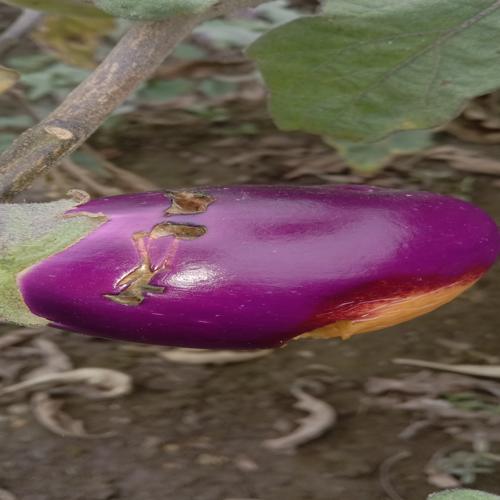
Label: Phomopsis Bright